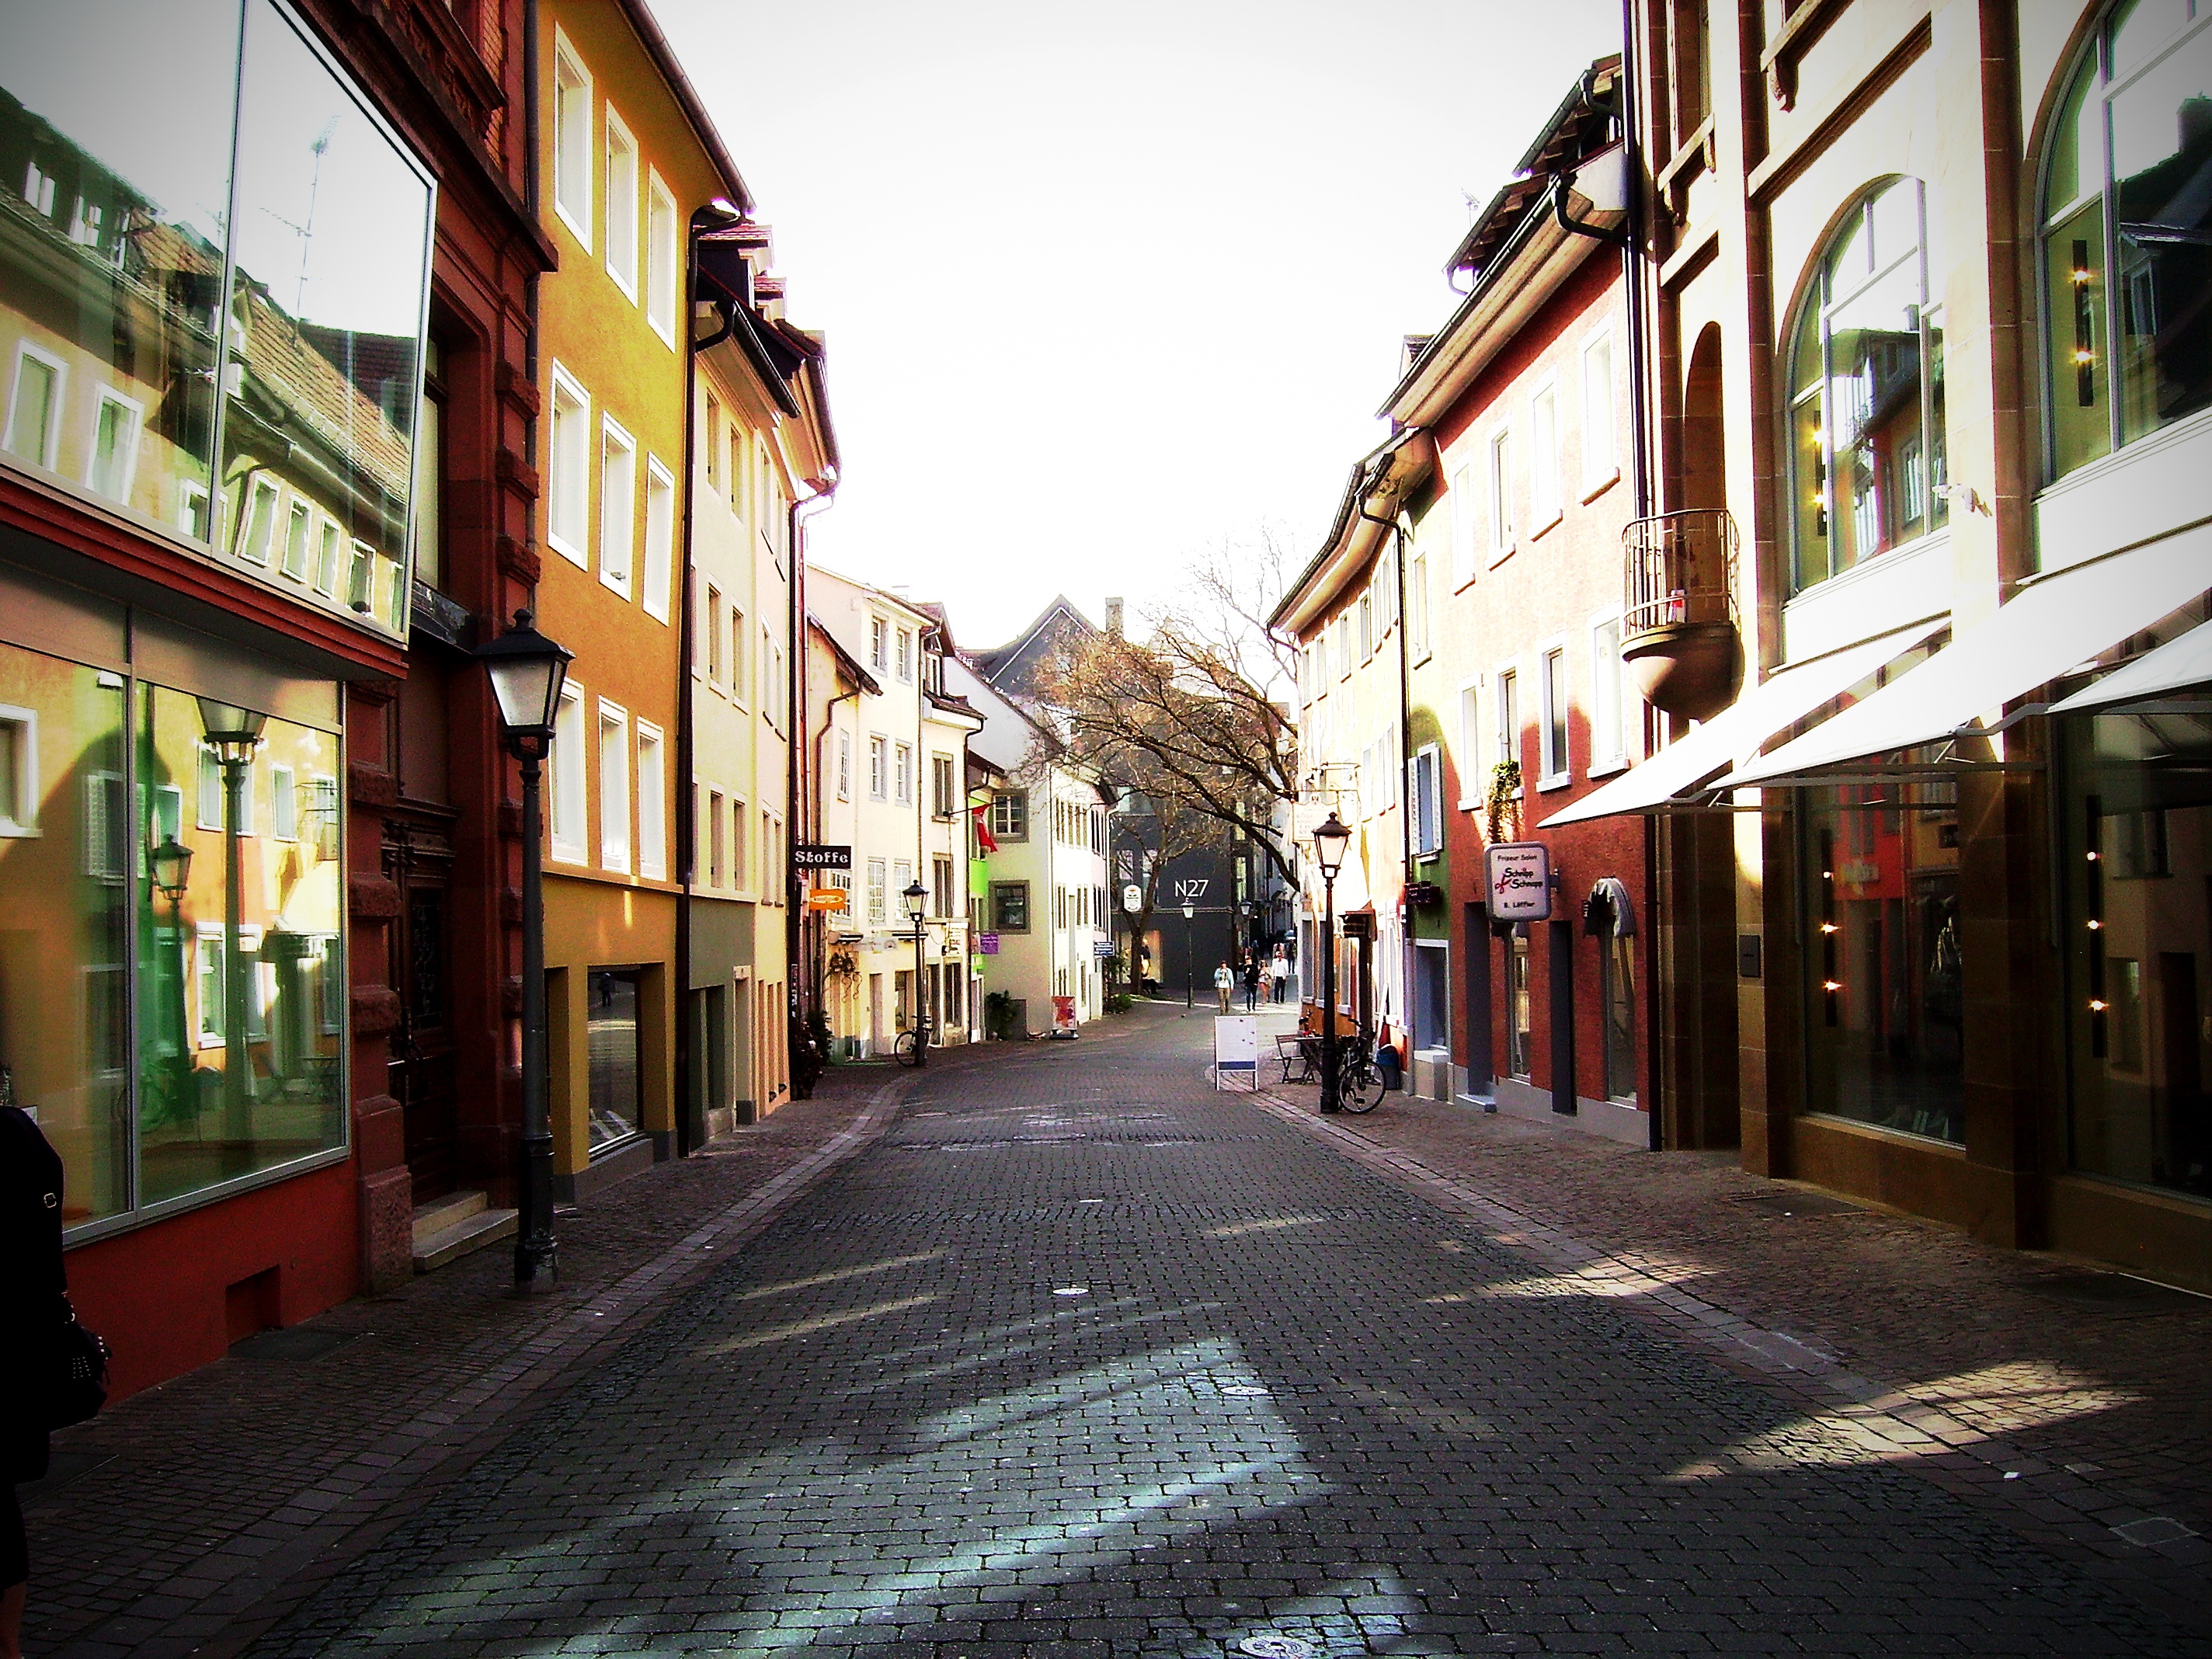
pedestrian, road, street, town, alley, city, cityscape, downtown, travel, lane, infrastructure, neighbourhood, urban area, residential area, human settlement, nonbuilding structure